Bruce M. Lawlor

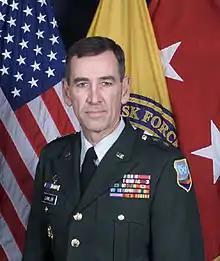
Lawlor as commander of Joint Task Force-Civil Support

Major General (Retired) Bruce M. Lawlor (born January 24, 1948) is a retired United States Army officer. He is prominent as the first commander of Joint Task Force-Civil Support. In addition, he was one of five White House staff members who wrote the plan to create the Department of Homeland Security, and he was the first DHS Chief of Staff.